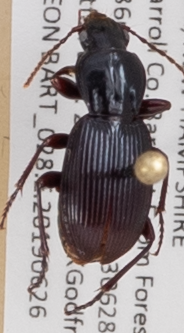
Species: Pterostichus tristis
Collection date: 2019-06-26
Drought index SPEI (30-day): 0.362
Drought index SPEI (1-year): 1.22
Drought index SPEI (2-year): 0.998